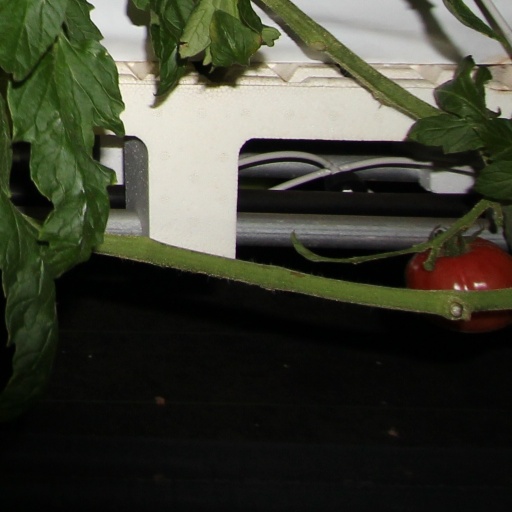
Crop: tomato